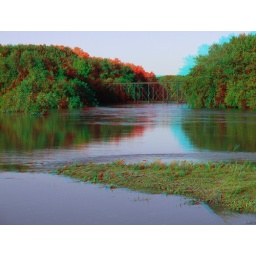
JimF_06-29-10-0032a rail road bridge just above the water